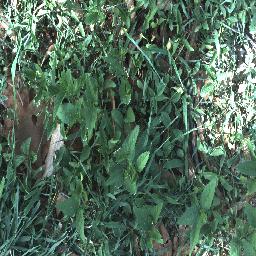
Label: negative